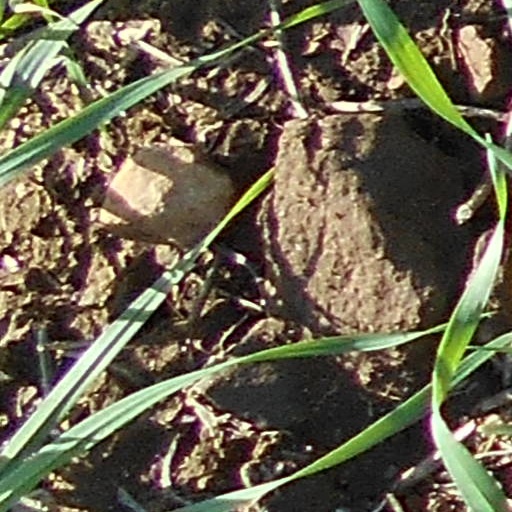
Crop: wheat